Wolseley Motors

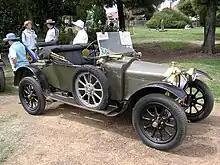
Stellite, a separate low-priced range designed by Wolseley 1914

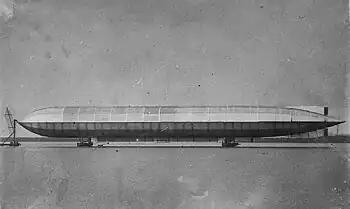
HMA No. 1 "Mayfly" at her mooring, Barrow-in-Furness September 1911

Wolsit Officine Legnanesi Autmobili was incorporated in 1907 by Macchi Brothers and the Bank of Legnano to build Wolseley cars under licence in Legnano, about 18 kilometres north-west of central Milan. A similar enterprise, Fial, had started there a year earlier but failed in 1908. Wolsit automobile production ended in 1909, the business continued but made luxury bicycles. Emilio Bozzi made the "Ciclomotore Wolsit" from 1910 to 1914. A team of Wolsit cars competed in motoring events in 1907.